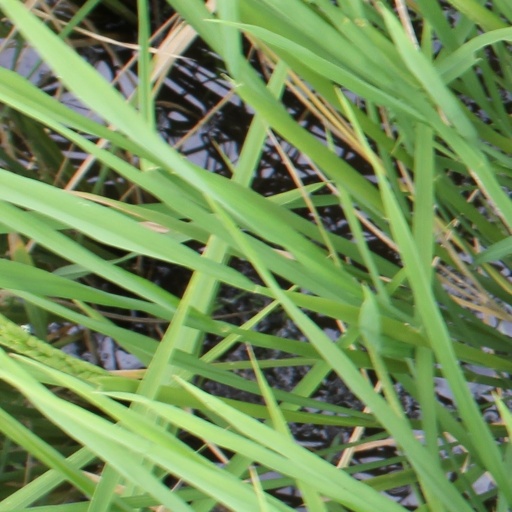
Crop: rice